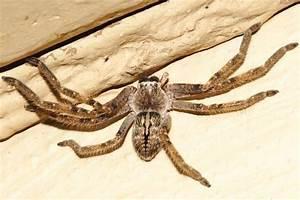
spider